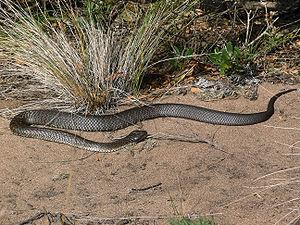
Notechis scutatus, le Serpent-tigre, unique représentant du genre Notechis, est une espèce de serpents de la famille des Elapidae.